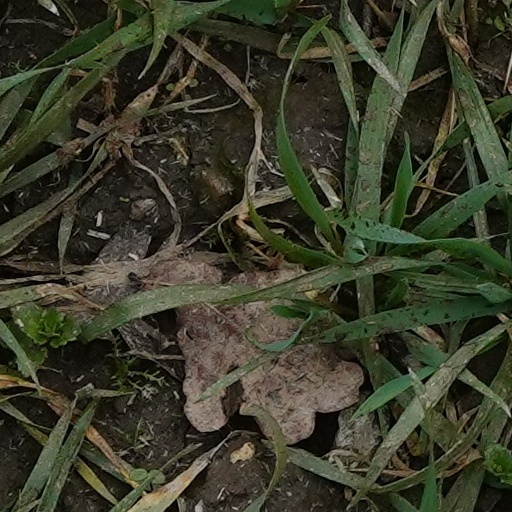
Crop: wheat